John Dewey

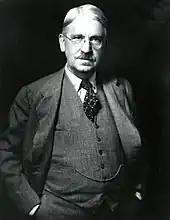

Dewey believed that successful classroom teachers possess a passion for knowledge and intellectual curiosity in the materials and methods they teach. For Dewey, this propensity is an inherent curiosity and love for learning that differs from one's ability to acquire, recite and reproduce textbook knowledge. "No one," according to Dewey, "can be really successful in performing the duties and meeting these demands [of teaching] who does not retain [their] intellectual curiosity intact throughout [their] entire career" (Dewey, APT, 2010, p. 34).